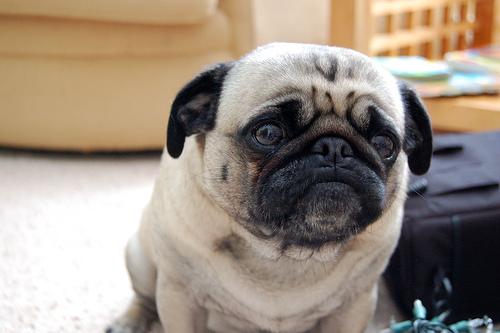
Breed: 798-n000130-pug